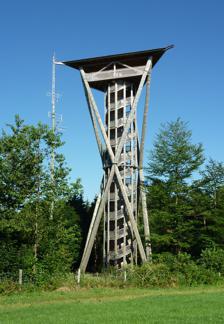
Building: Wil Tower
Country: Switzerland
Year built: 2006
Wil tower in 2010 The Wil Tower is a wooden observation tower which was built in the forest of Wil in Switzerland by Julius Natterer . The tower site is located some 747 metres (2,451 ft) above sea level.  It was opened for public use on 8 July 2006. Construction The tower is an open structure, rising on 6 slanted columns from three equidistant ground support points.  A circular stairway (189 steps) rises in the center of the columns, opening onto a roofed observation deck.  Although the structure rises some 34 metres (112 ft) above the ground, the deck is barely above the surrounding trees. The structure is entirely of wood, all obtained from the surrounding forest.  The columns are Douglas-fir and the stairway is of Silver fir .  The wood was harvested in the early months of 2005 and allowed to dry naturally for a year before construction began. References